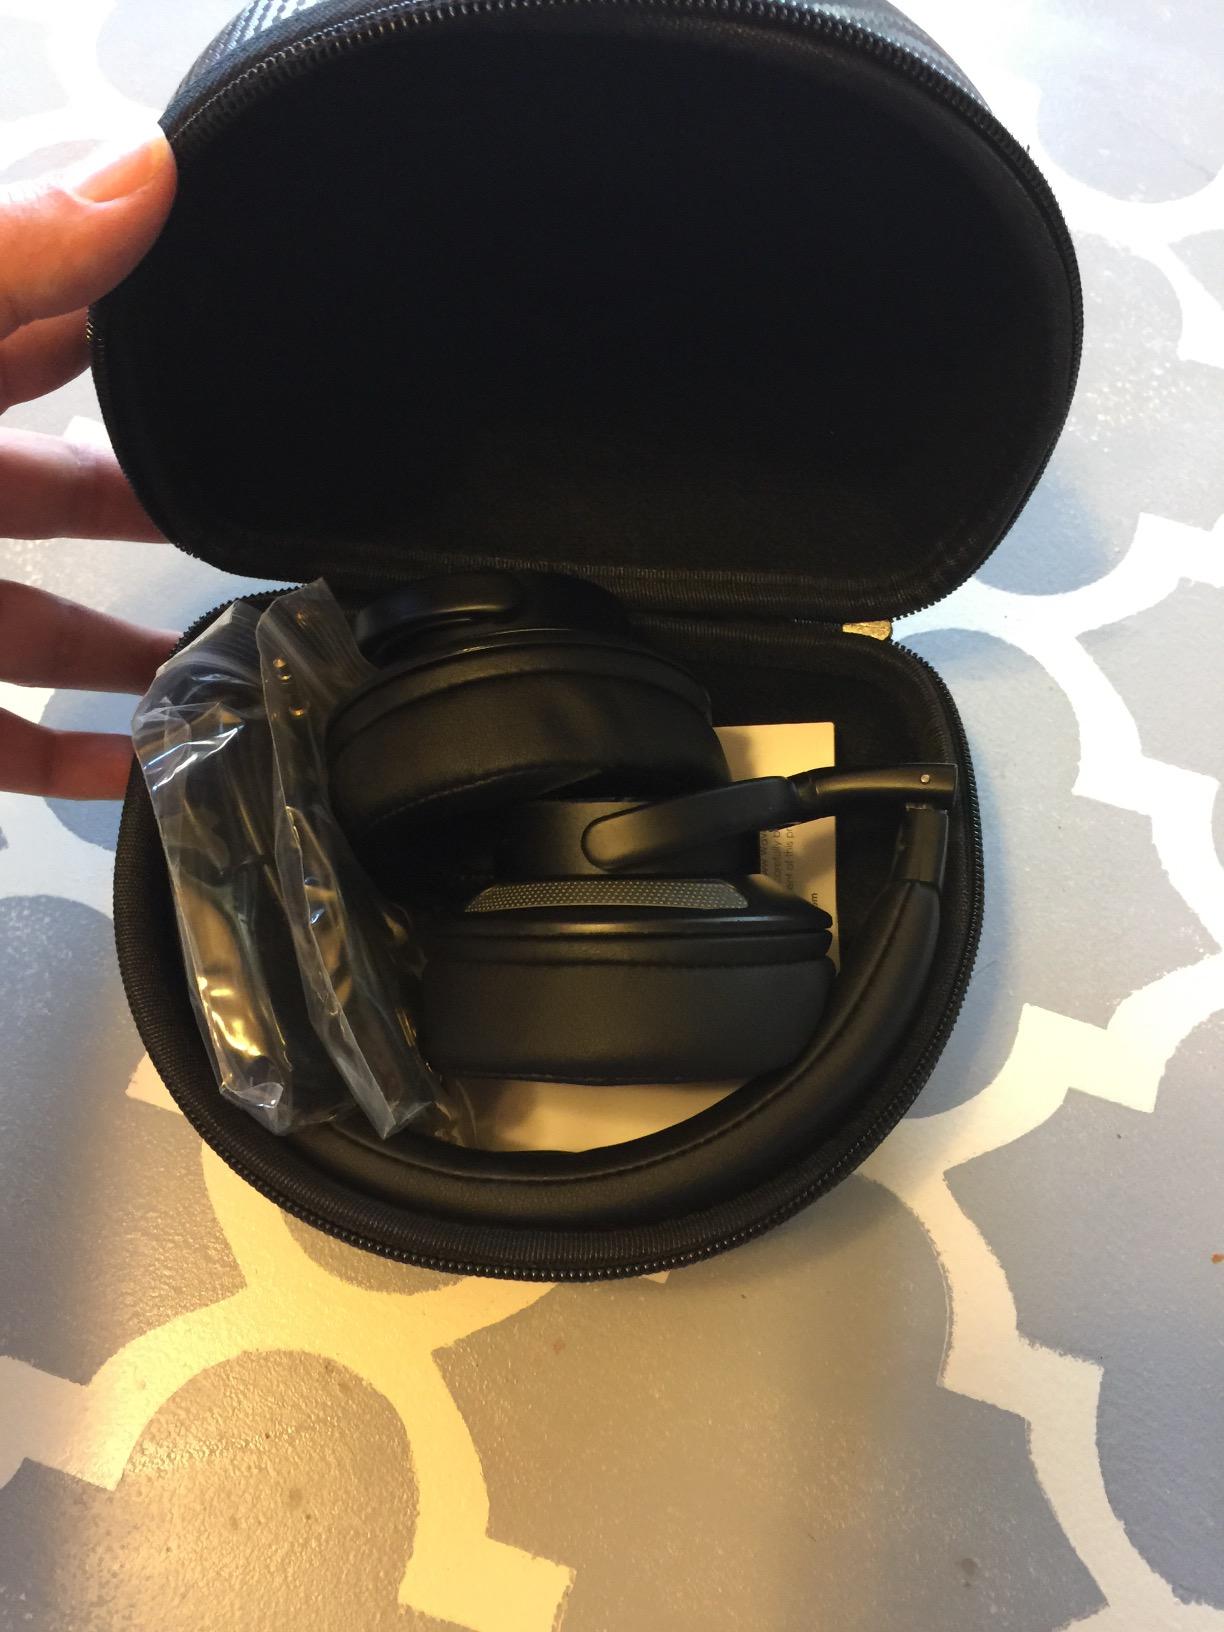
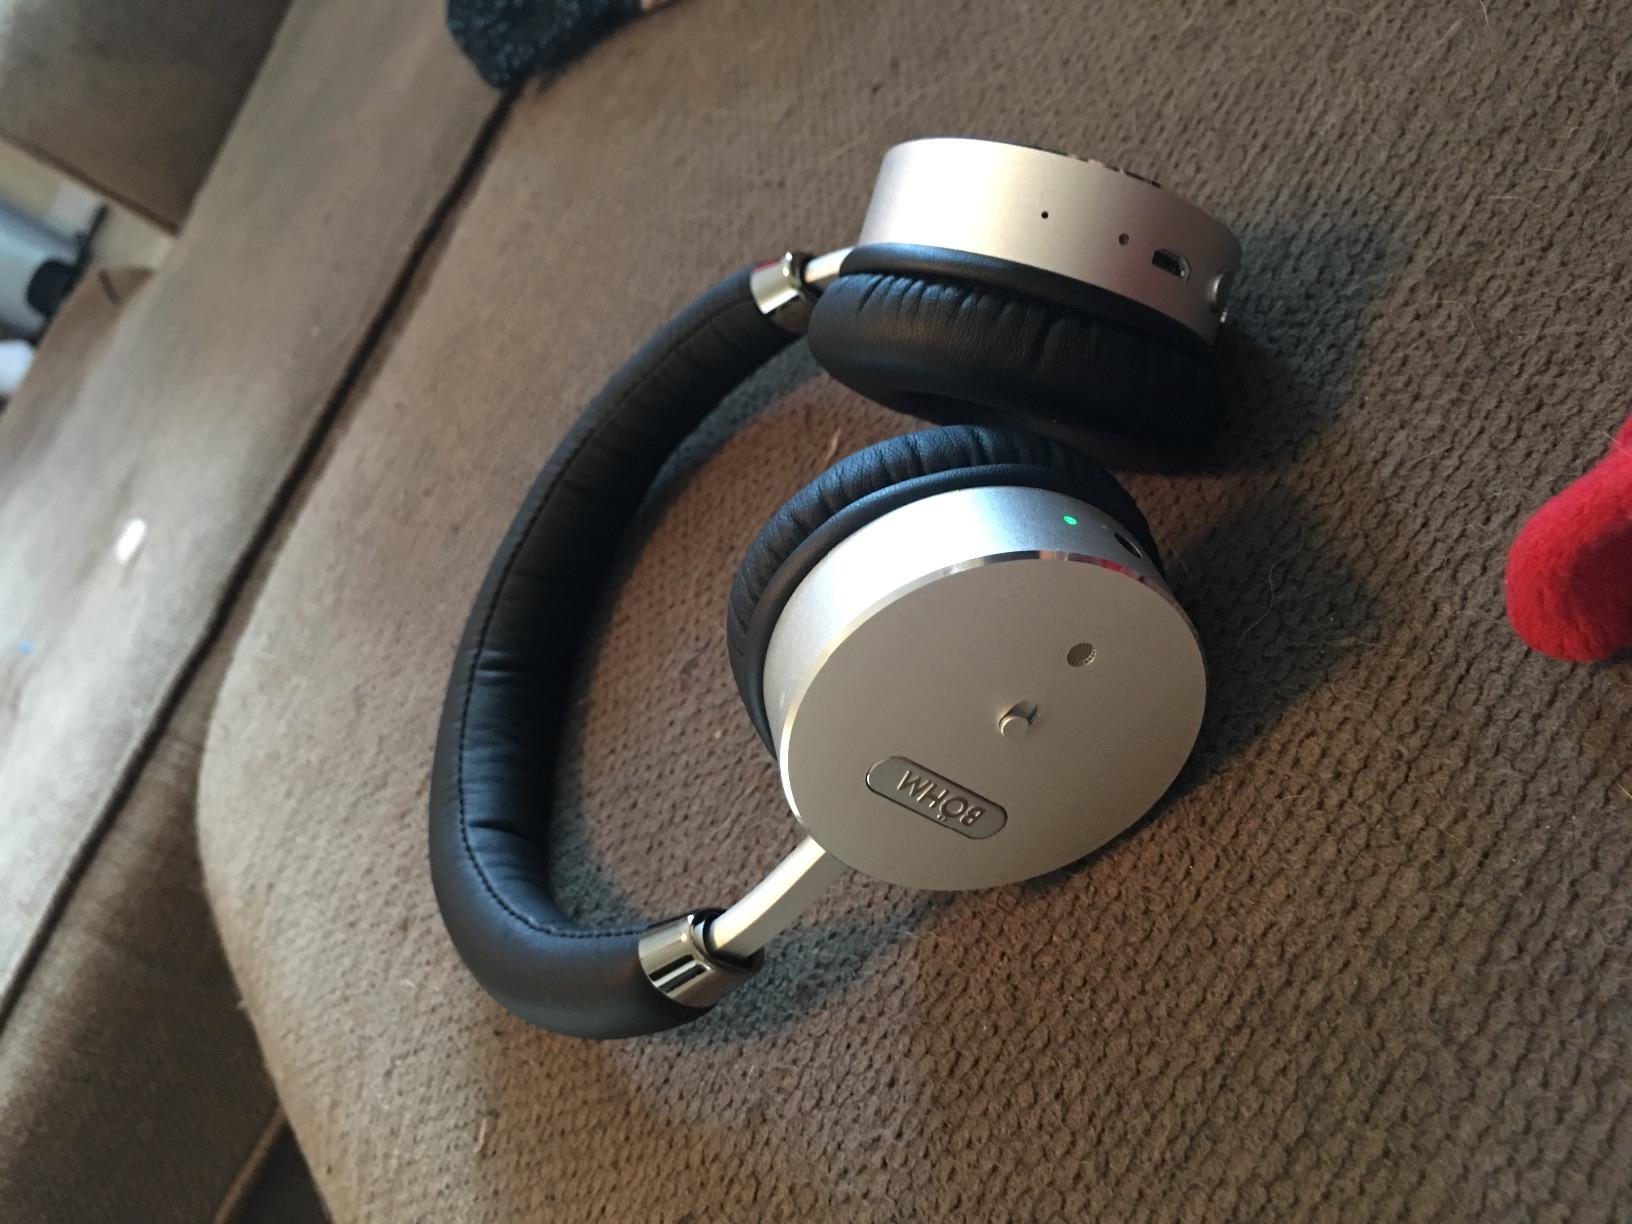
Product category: headphones
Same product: no